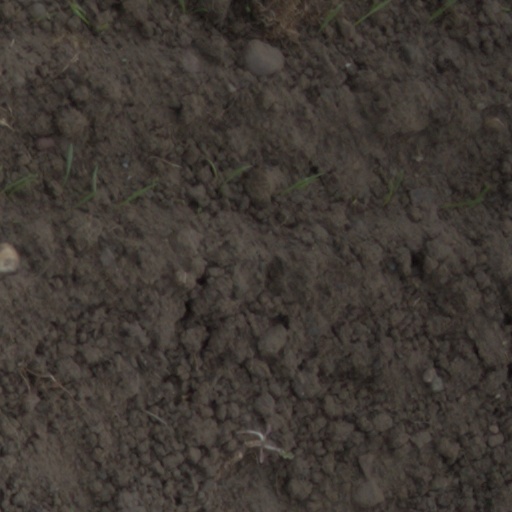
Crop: wheat